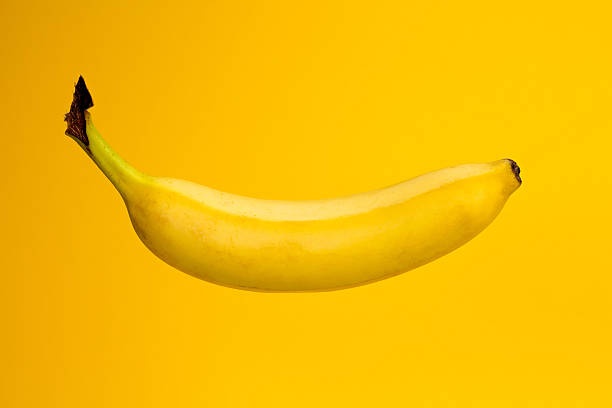
Label: banana